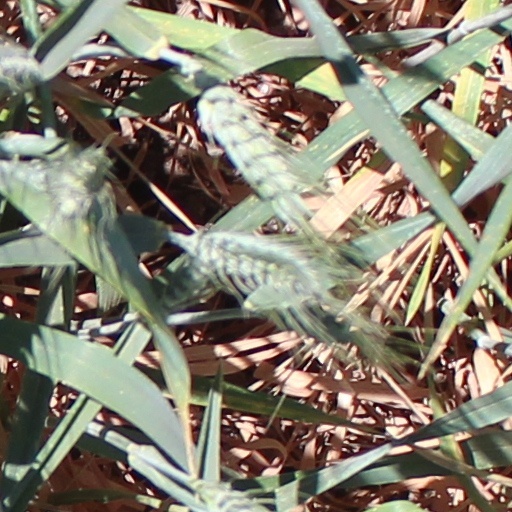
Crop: wheat